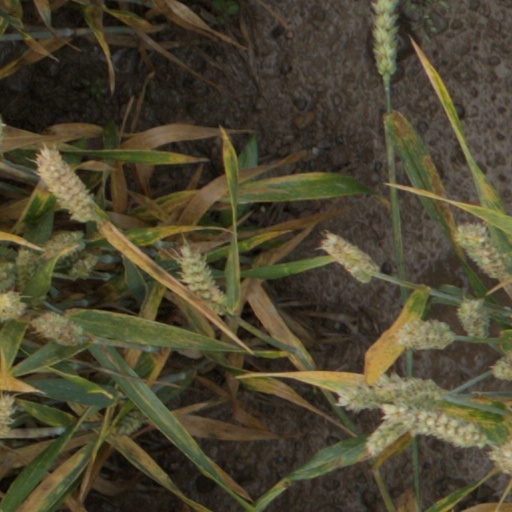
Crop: wheat